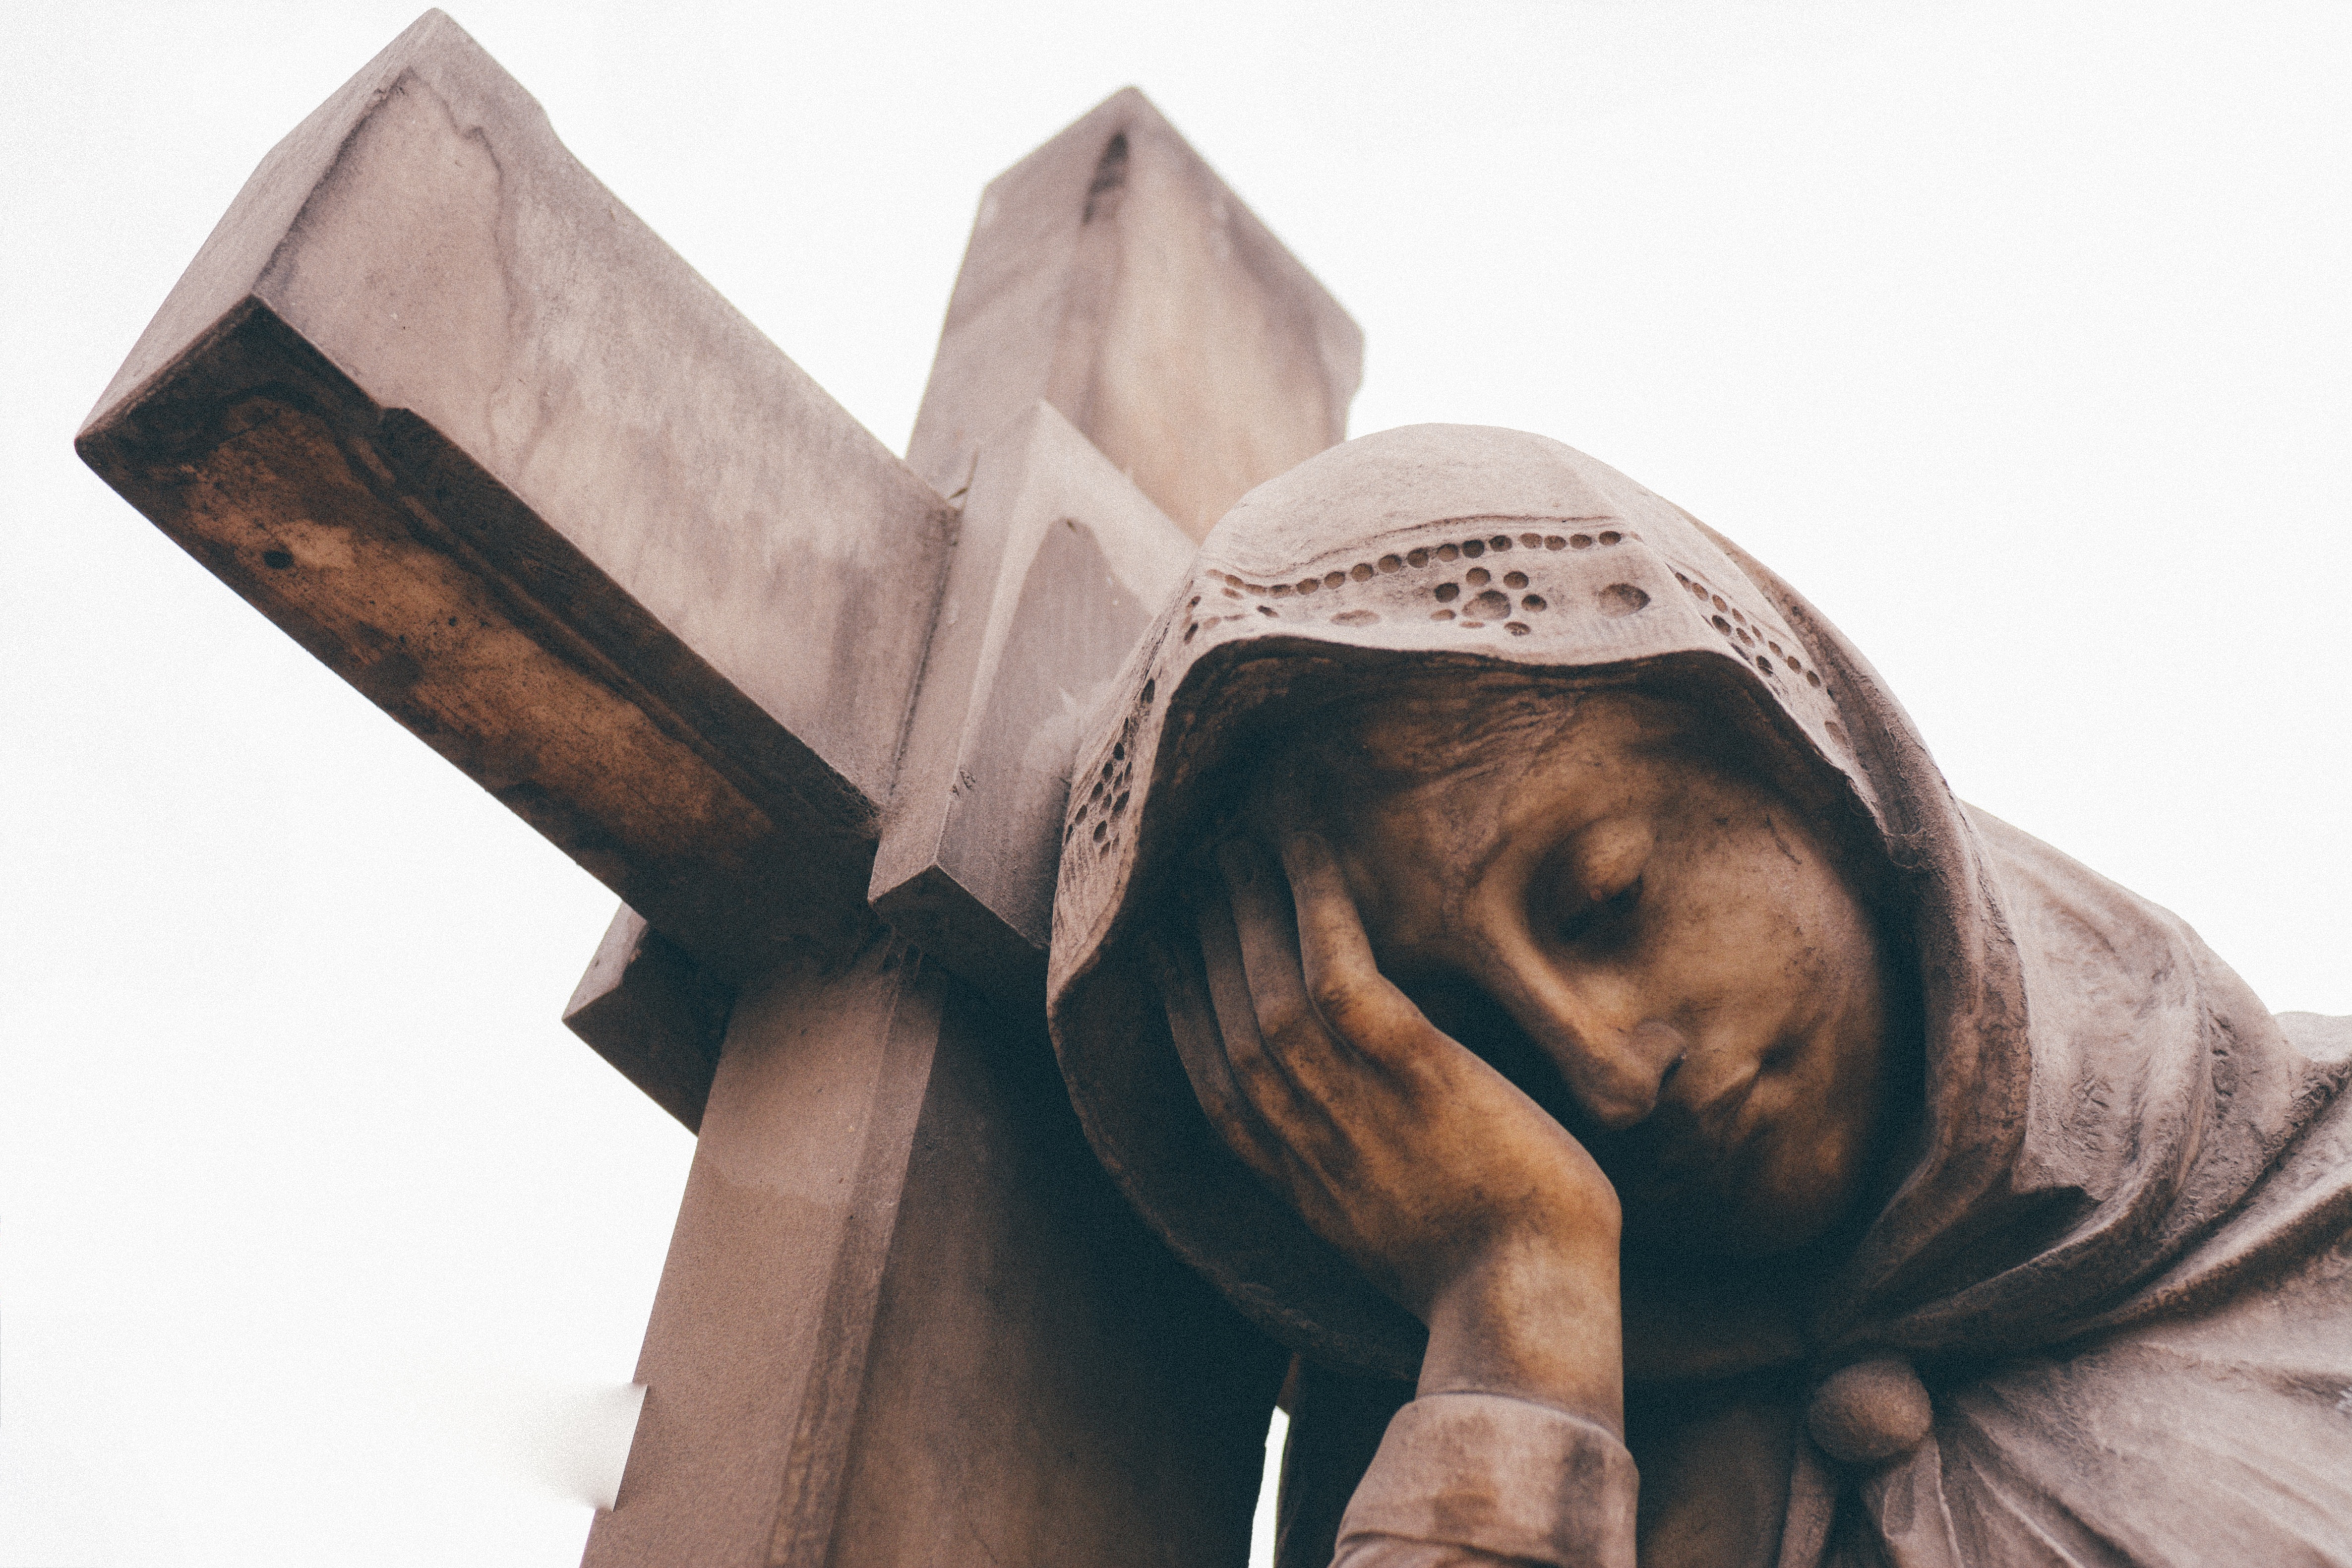
hand, monument, statue, religion, sculpture, art, temple